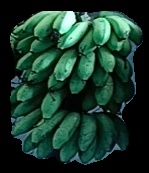
Variety: rasbale
Grade: grade2